Question: Where are the leaves?
Tambaya: Ina ganyeyyakin?
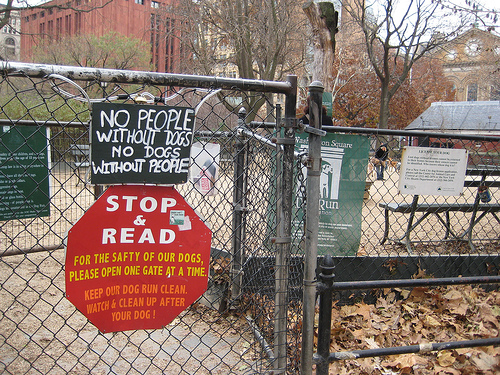
Answer: Beside the gate.
Amsa: Gefen babbar ƙofar.